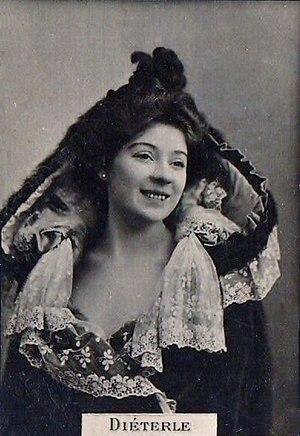
Amélie Diéterle par Léopold-Émile Reutlinger à Paris. Amélie Diéterle est une comédienne française, née à Strasbourg le 20 février 1871 et morte à Cannes, le 20 janvier 1941. Elle est légitimée à Paris en 1892 par le capitaine Louis Laurent, chevalier de la Légion d'Honneur. Amélie Diéterle s'est mariée à Vallauris le 16 juin 1930 avec André Simon (1877-1965). Amélie Diéterle joue principalement au Théâtre des Variétés à Paris au cours de la Belle Époque.
Amélie Diéterle, nom de scène d'Amélie Laurent, est une actrice, cantatrice et collectionneuse d'art française, née à Strasbourg le 20 février 1871 et morte à Cannes le 20 janvier 1941.